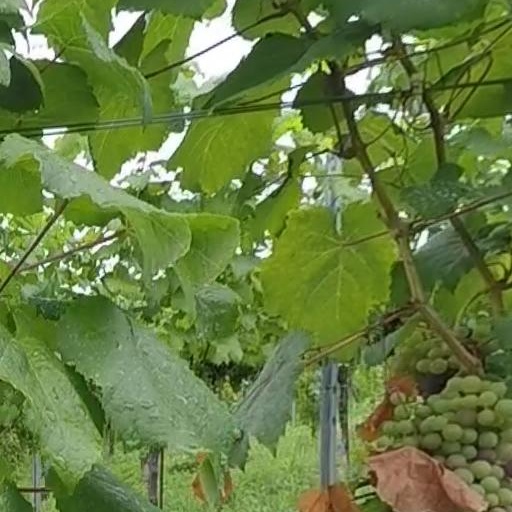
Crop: grape